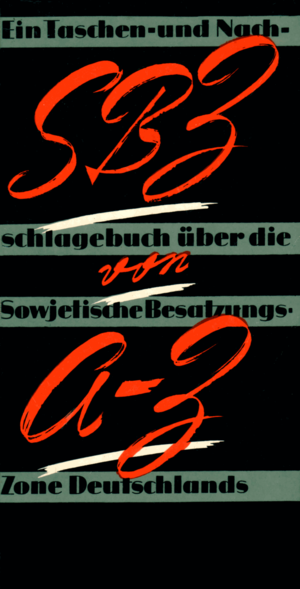
Au sein du gouvernement fédéral ouest-allemand, le ministère était chargé des relations avec l’Allemagne de l’Est de 1949 à 1991.